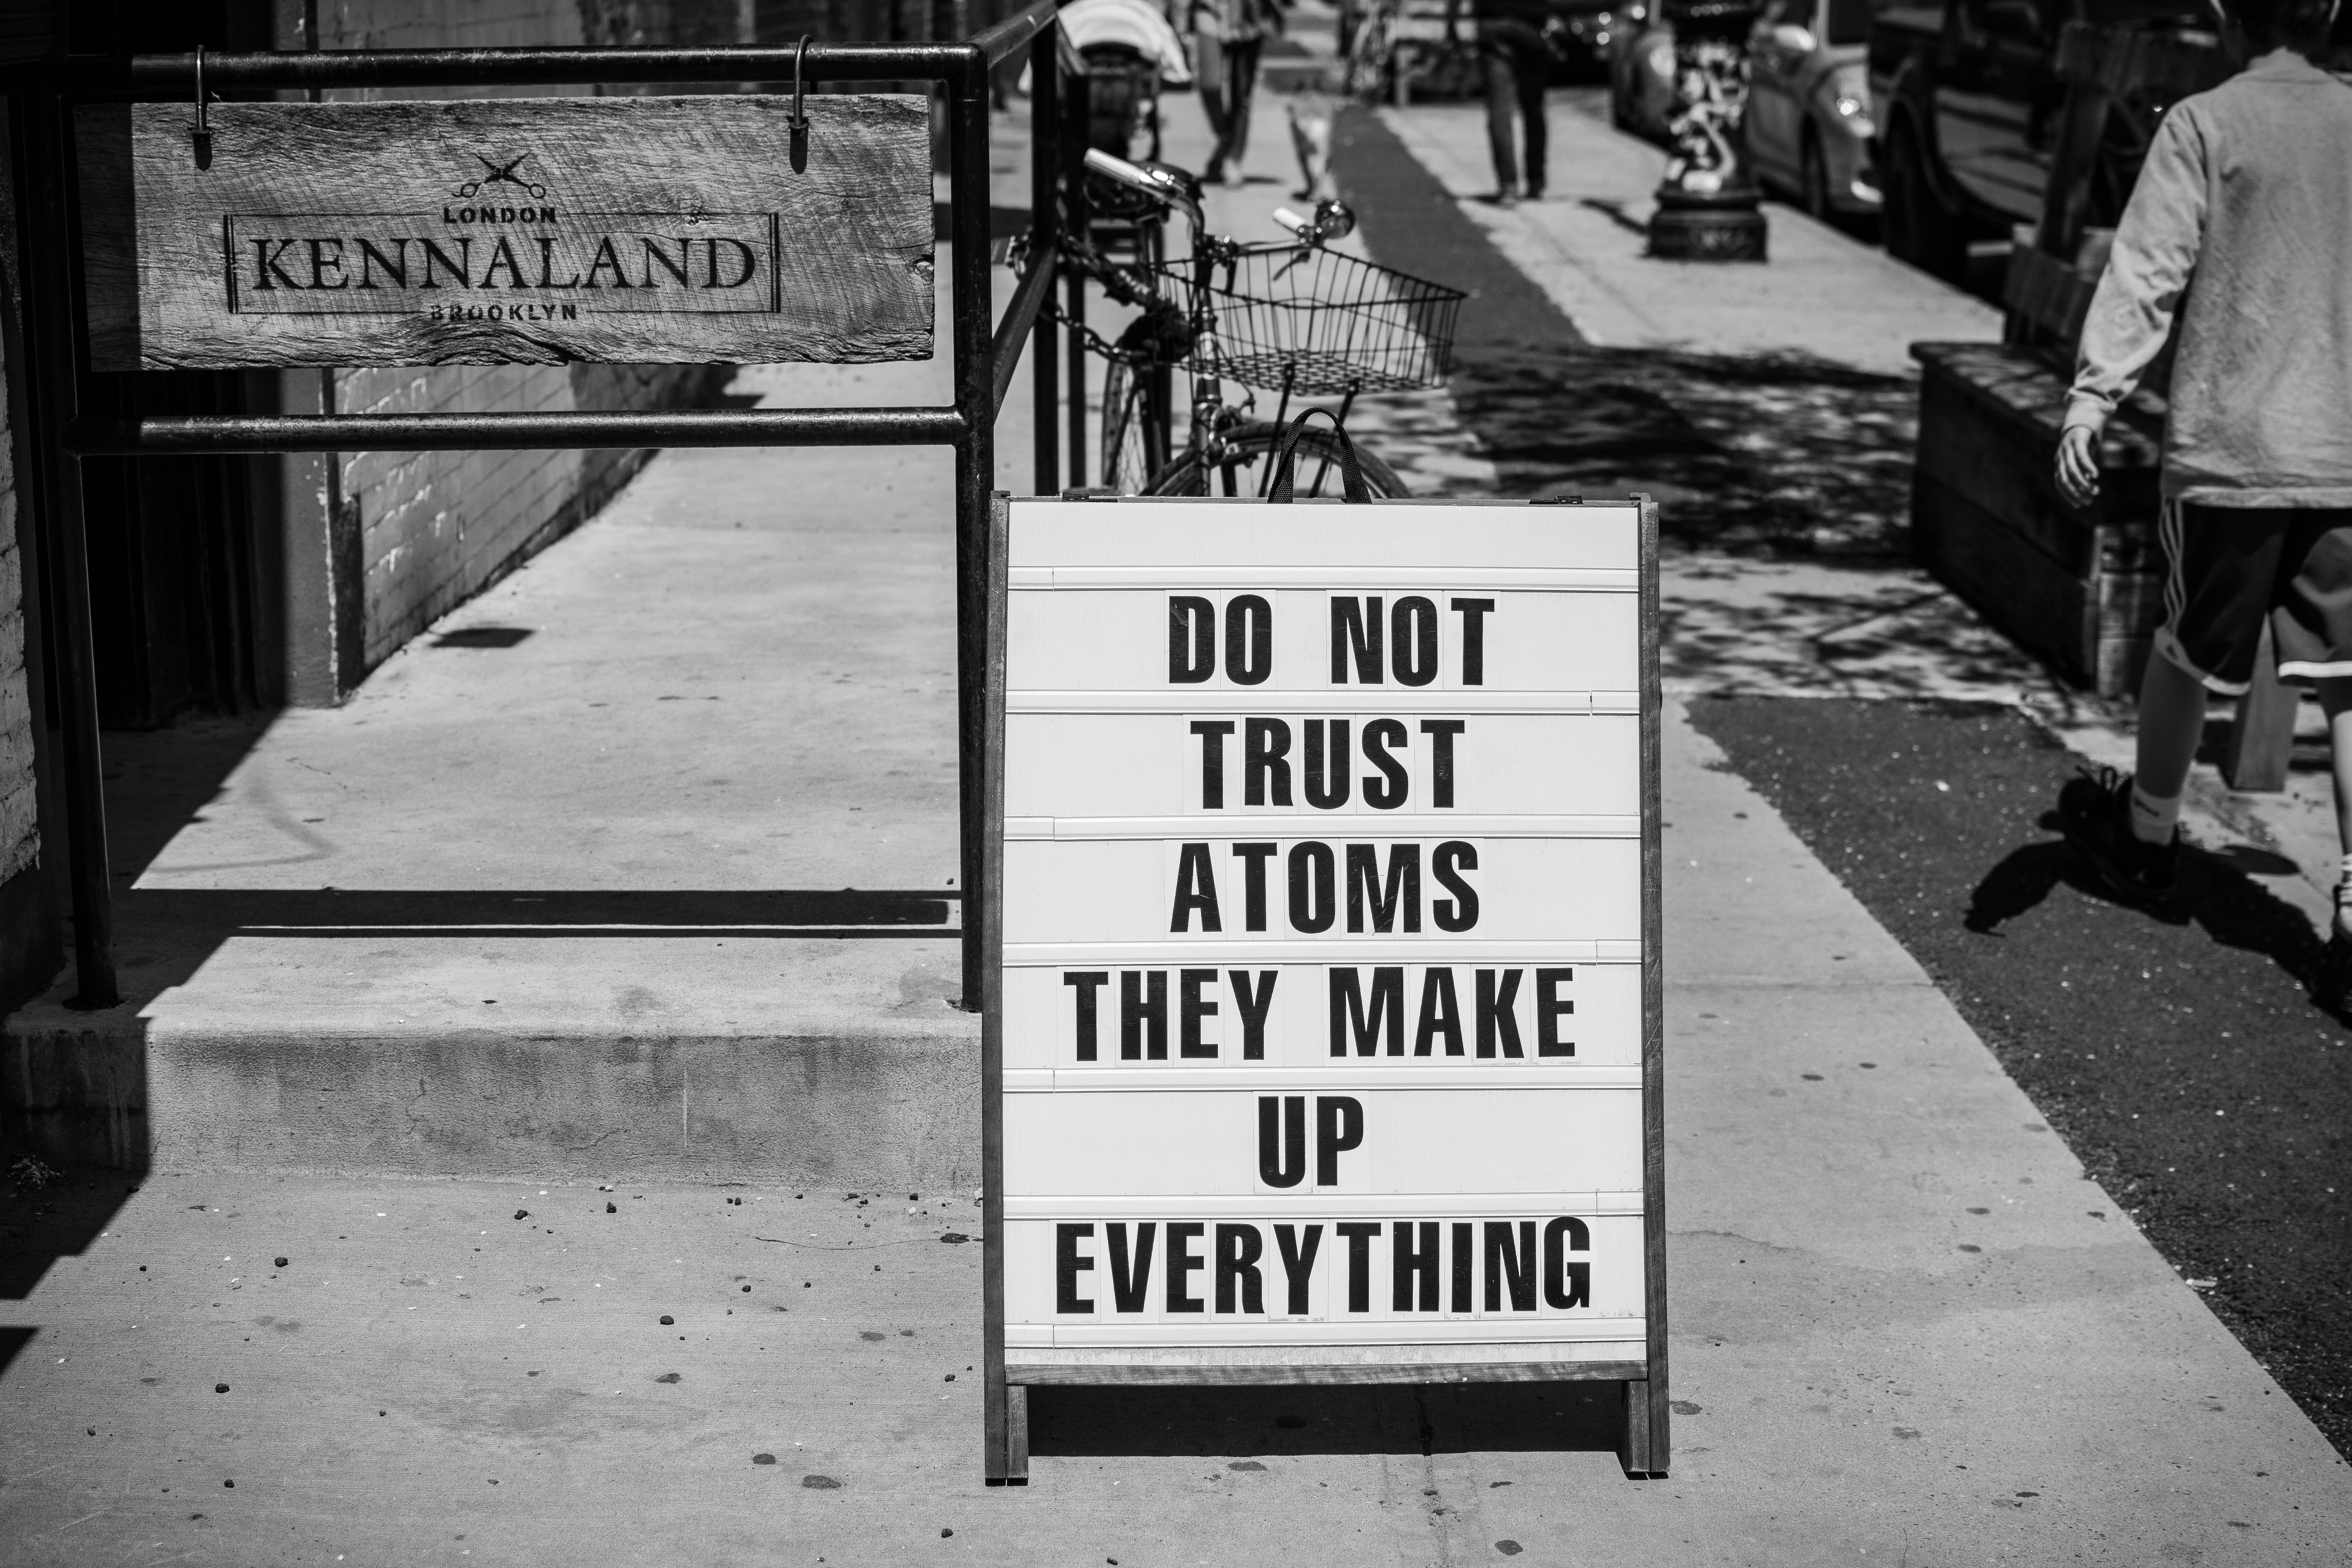
black and white, road, white, street, sidewalk, city, urban, sign, shop, nyc, brooklyn, nikon, black, monochrome, lane, bw, blackandwhite, newyork, infrastructure, newyorkcity, photograph, snapshot, noiretblanc, funny, ciudad, blancoynegro, shape, bn, biancoenero, nikond3300, greenpoint, kennaland, monochrome photography